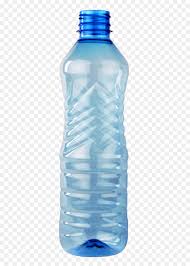
Waste category: plastic